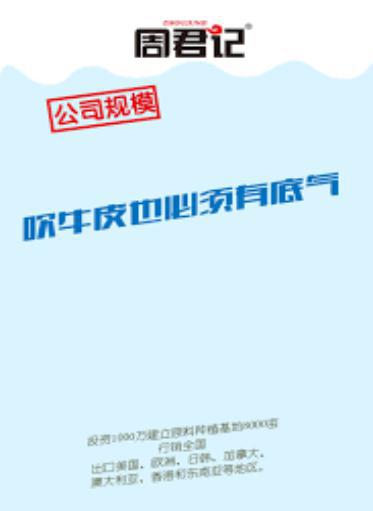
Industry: Food